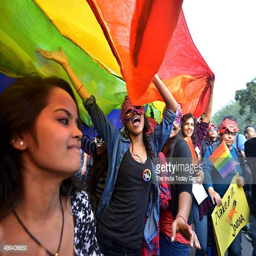
members and supporters of the community